Georg Petel

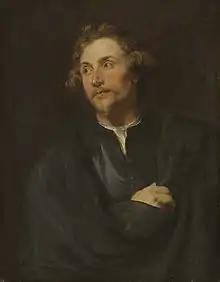
Georg Petel, painted by Anthony van Dyck 1628

Georg Petel or Jorg Petel (1601/02, Weilheim, Bavaria – January 1635, Augsburg) was a German sculptor and a virtuoso ivory carver. His work marks the beginning of Baroque sculpture in Germany.